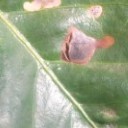
Label: Miner